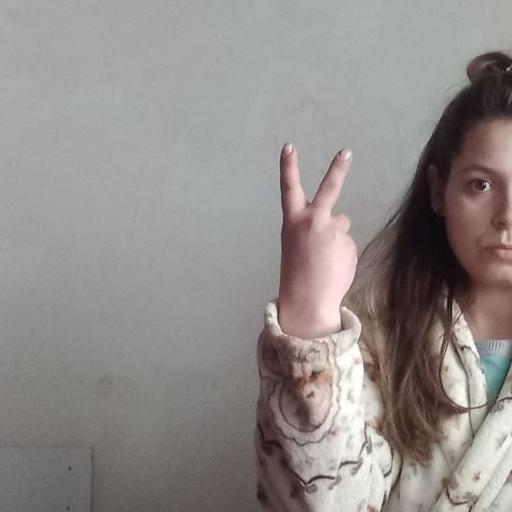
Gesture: peace_inverted